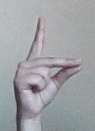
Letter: ta